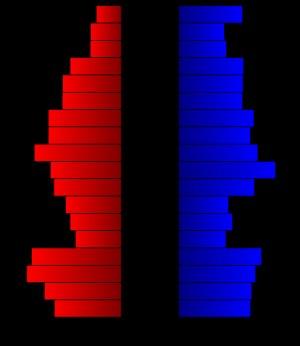
Le comté de Wheeler, en anglais : Wheeler County, est un comté situé au nord de l'État du Texas aux États-Unis. Fondé le 19 novembre 1876, son siège de comté est la ville de Wheeler. Selon le recensement de 2010, sa population est de 5 410 habitants, estimée, en 2017, à 5 358 habitants. Le comté a une superficie de 2 371 km², dont 2 368 km² en surfaces terrestres. Il est nommé en l'honneur de Royall Tyler Wheeler, ancien magistrat auprès de la Cour suprême du Texas.